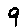
Label: 9